James III of Scotland

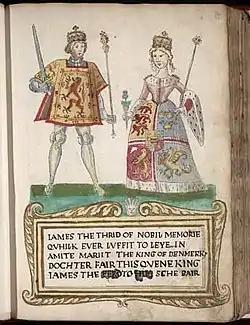
James III and Margaret of Denmark

The Boyds sought to maintain power by gaining diplomatic success, and in August 1468 an embassy was sent to Denmark to secure a royal marriage. The ambassadors' negotiations resulted in a treaty which provided for an alliance between Scotland and Denmark, and James III's marriage to Margaret, the only daughter of King Christian I of Denmark and Norway. Margaret's dowry was 60,000 Rhenish guilders, 10,000 of which were to be paid before the Scottish embassy left Denmark.